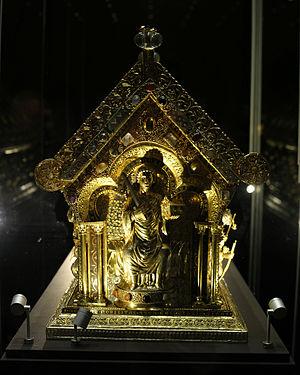
La châsse de Saint-Maur est un reliquaire mosan du XIIIᵉ siècle, contenant des restes mortels de saint Maur, un des disciples de saint Benoît. Conçu pour l'abbaye de Florennes en Belgique, il se trouve aujourd'hui au château de Bečov nad Teplou, dans l'ouest de la République tchèque. Il est considéré comme le deuxième plus important artefact historique sur le territoire tchèque, après les Joyaux de la Couronne tchèque.